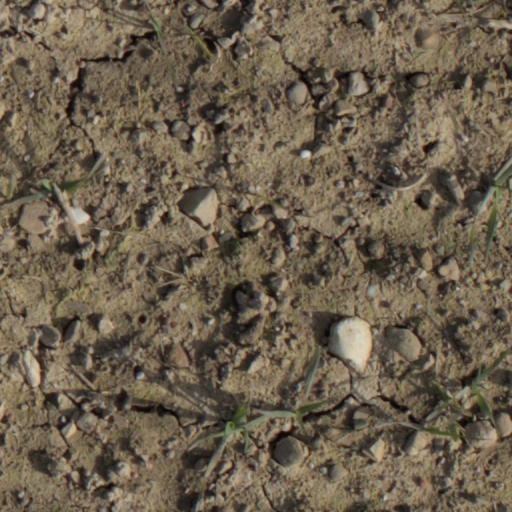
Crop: wheat